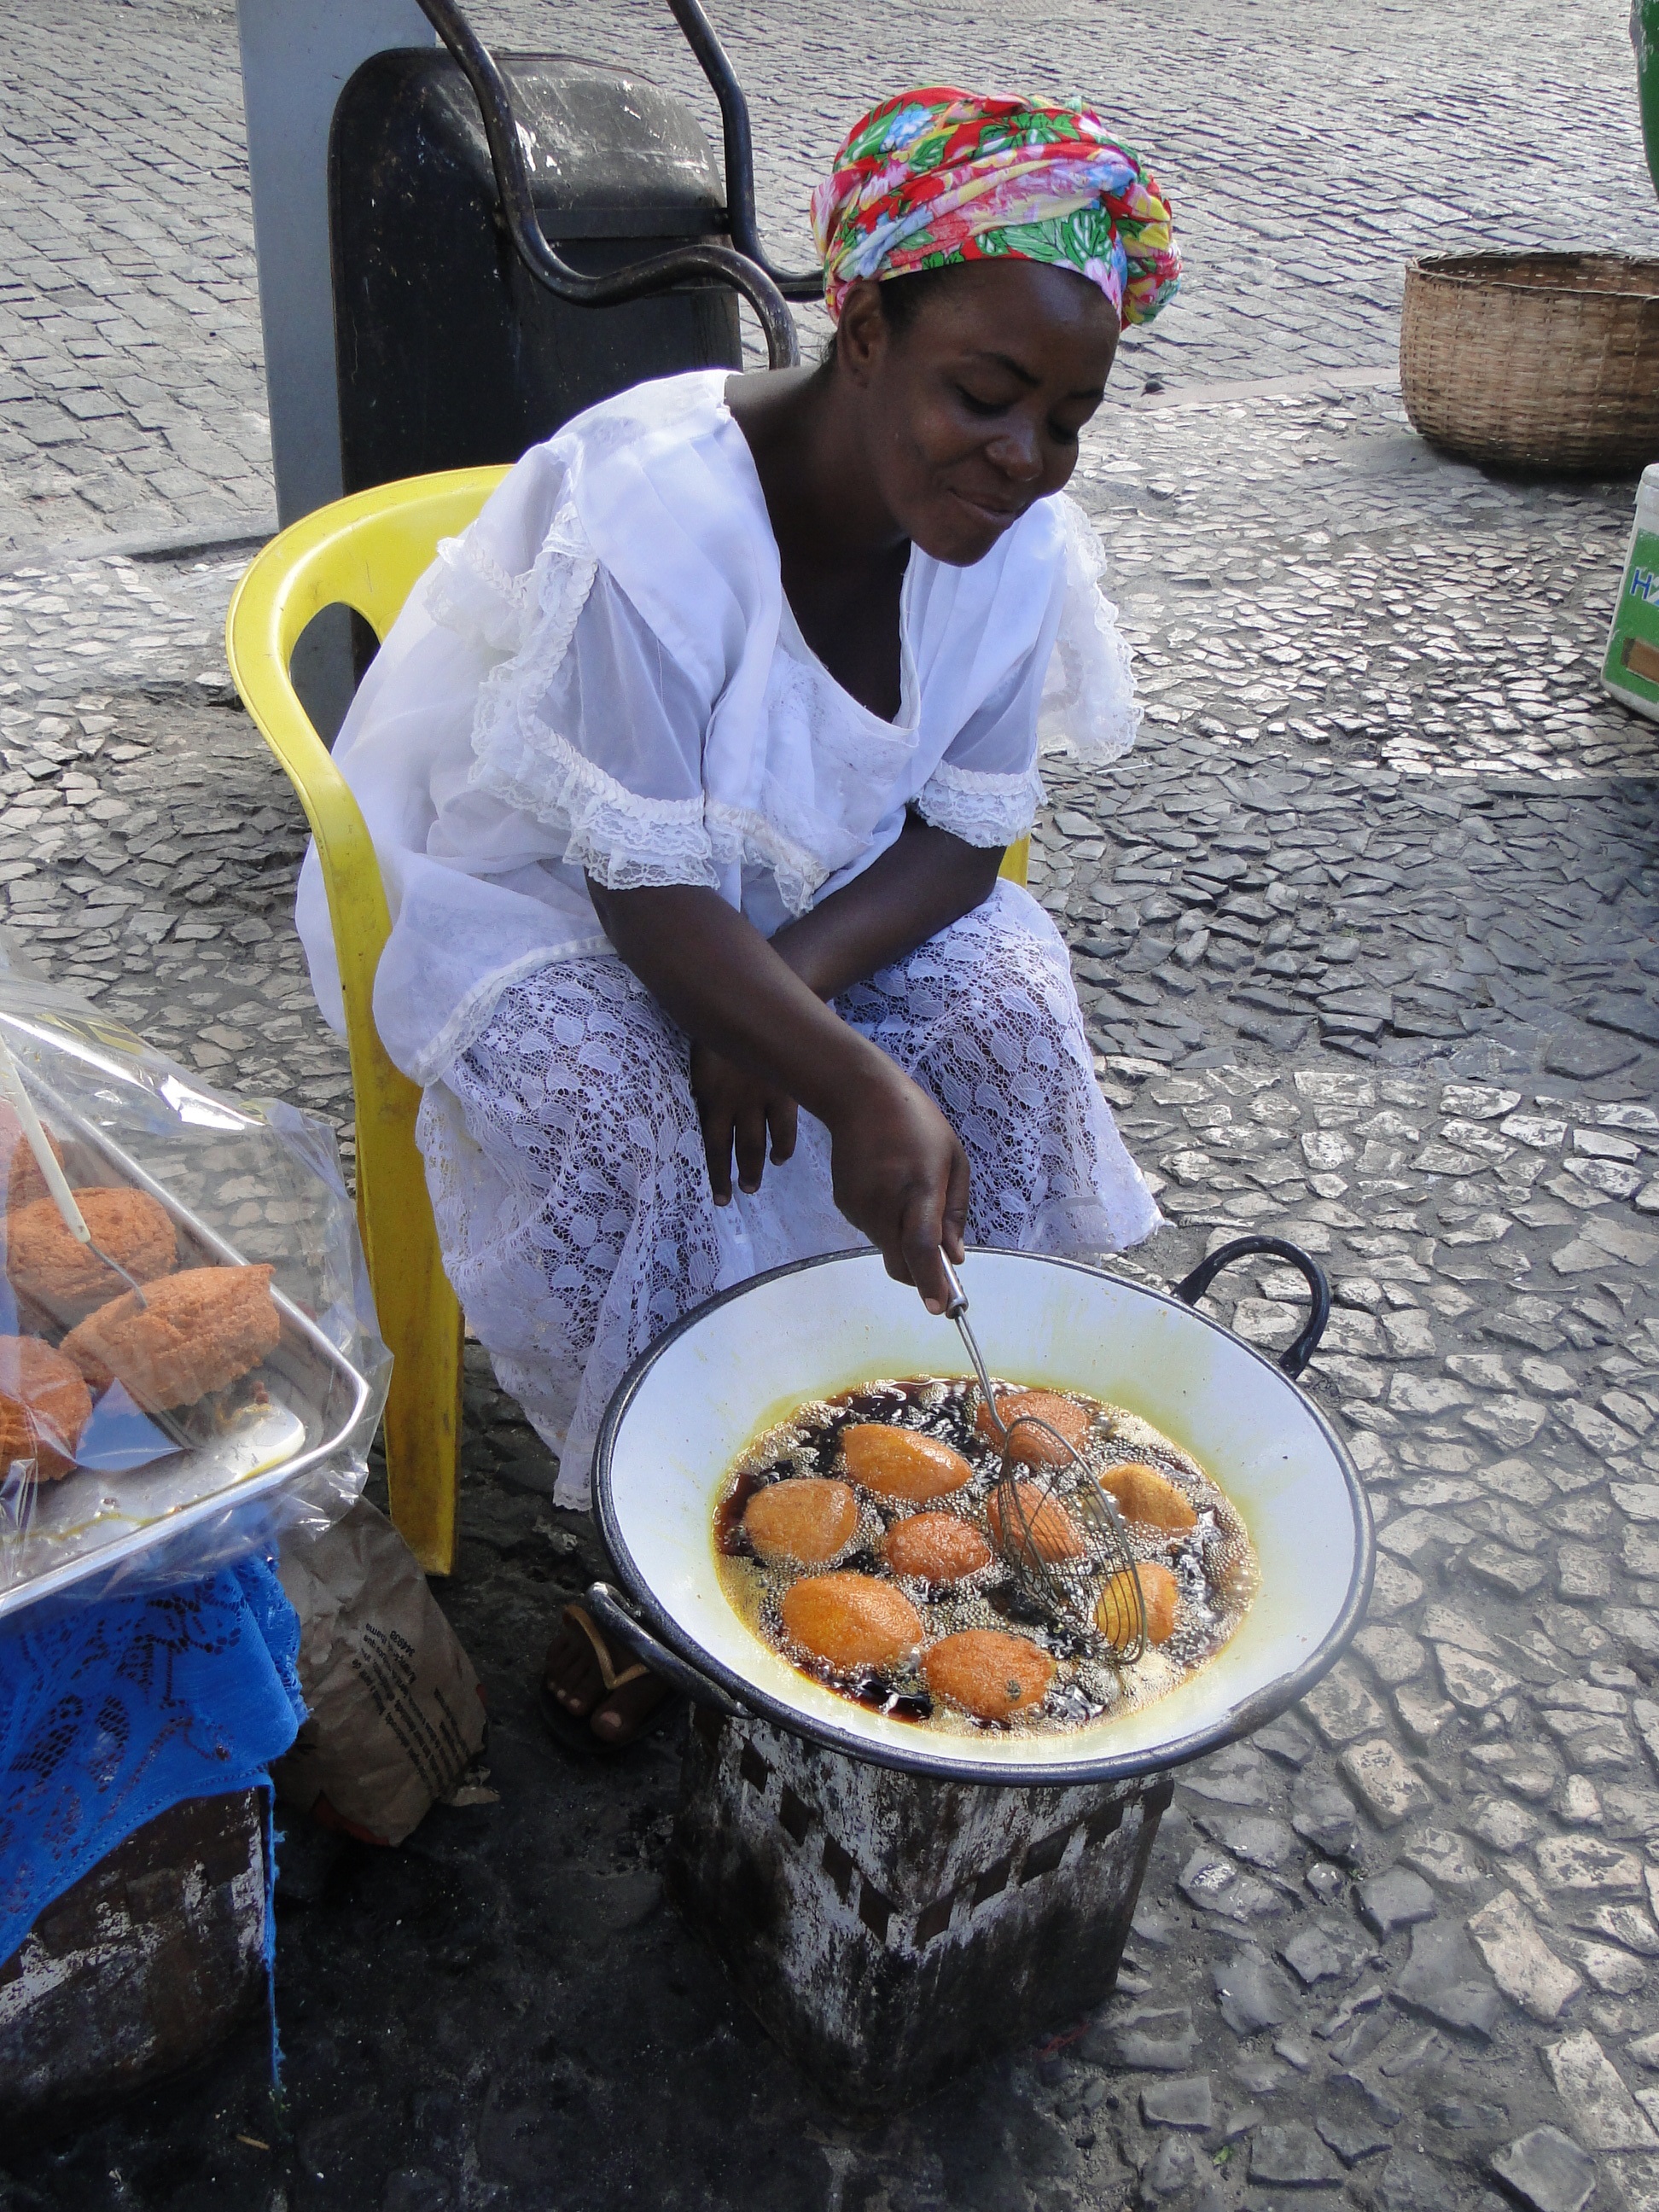
people, girl, street, flower, travel, brunette, food, spring, kitchen, child, women, day, brazil, woman's face, woman cooking